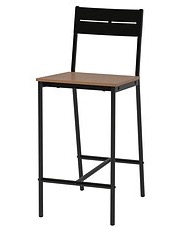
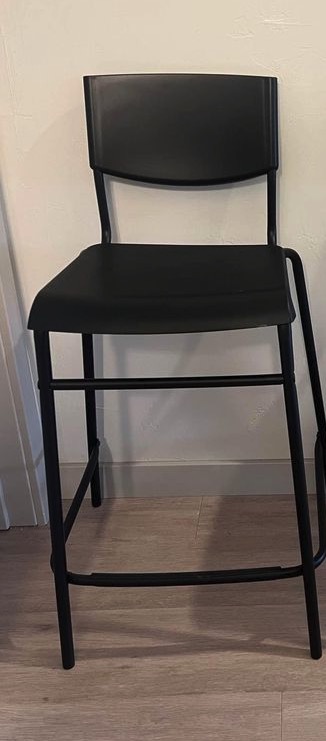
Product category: stool
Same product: no